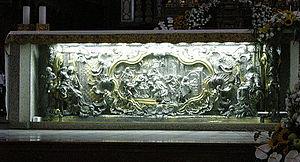
La cathédrale de Messine est la cathédrale basilique protométropolitaine de l’archidiocèse de Messine-Lipari-Santa Lucia del Mela. Située en plein centre historique de Messine, où sa façade et son clocher font face à l’ample place de la cathédrale, elle est dédiée à la Madone de la Lettre. C’est la plus grande cathédrale de Sicile après celle de Palerme.
Saint Albert de Trapani est un religieux carme italien du Moyen Âge, canonisé au XVᵉ siècle par l'Église catholique et célébré le 7 août. Il est très célèbre en Sicile, et il est réputé avoir réalisé de nombreux miracle, dont le sauvetage de la ville de Messine assiégée en 1301.